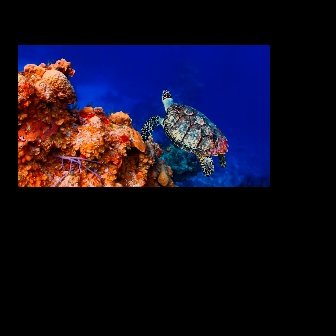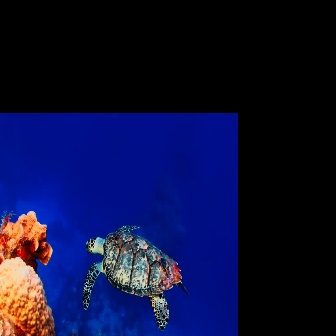
  Please identify the target specified by the bounding box [140,89,228,177] in the first image and locate it in the second image. Return the coordinates in [x_min,y_min,x_max,y_max] format.
Answer: [81,223,188,330]